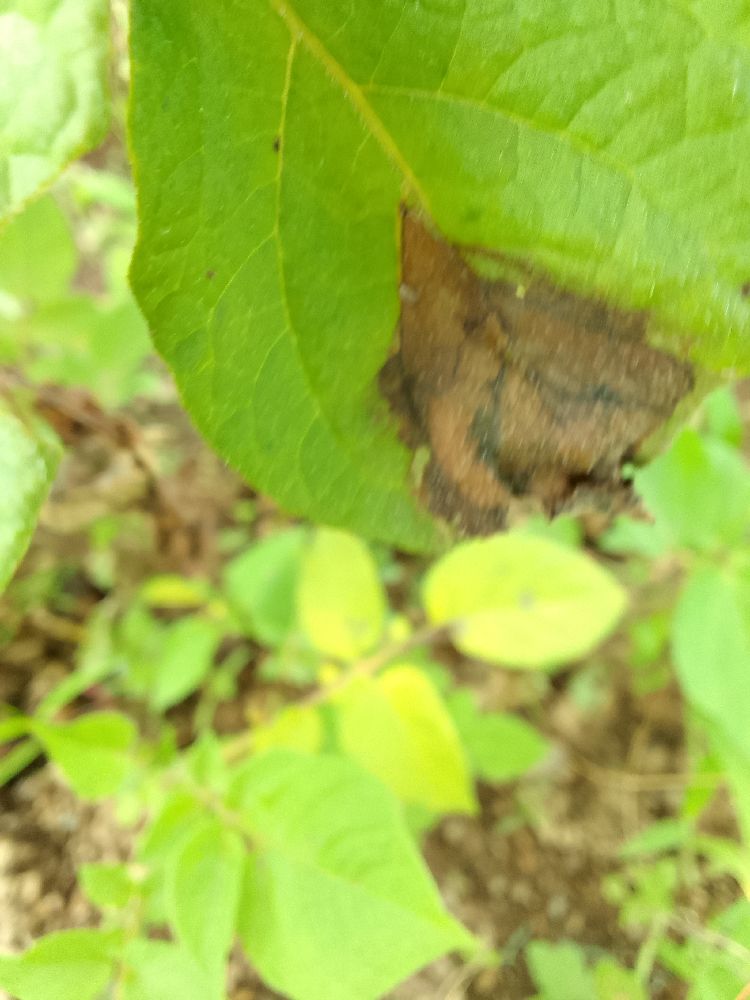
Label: Late blight